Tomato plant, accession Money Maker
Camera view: tilt-top (135 deg); turntable rotation: 300 degrees
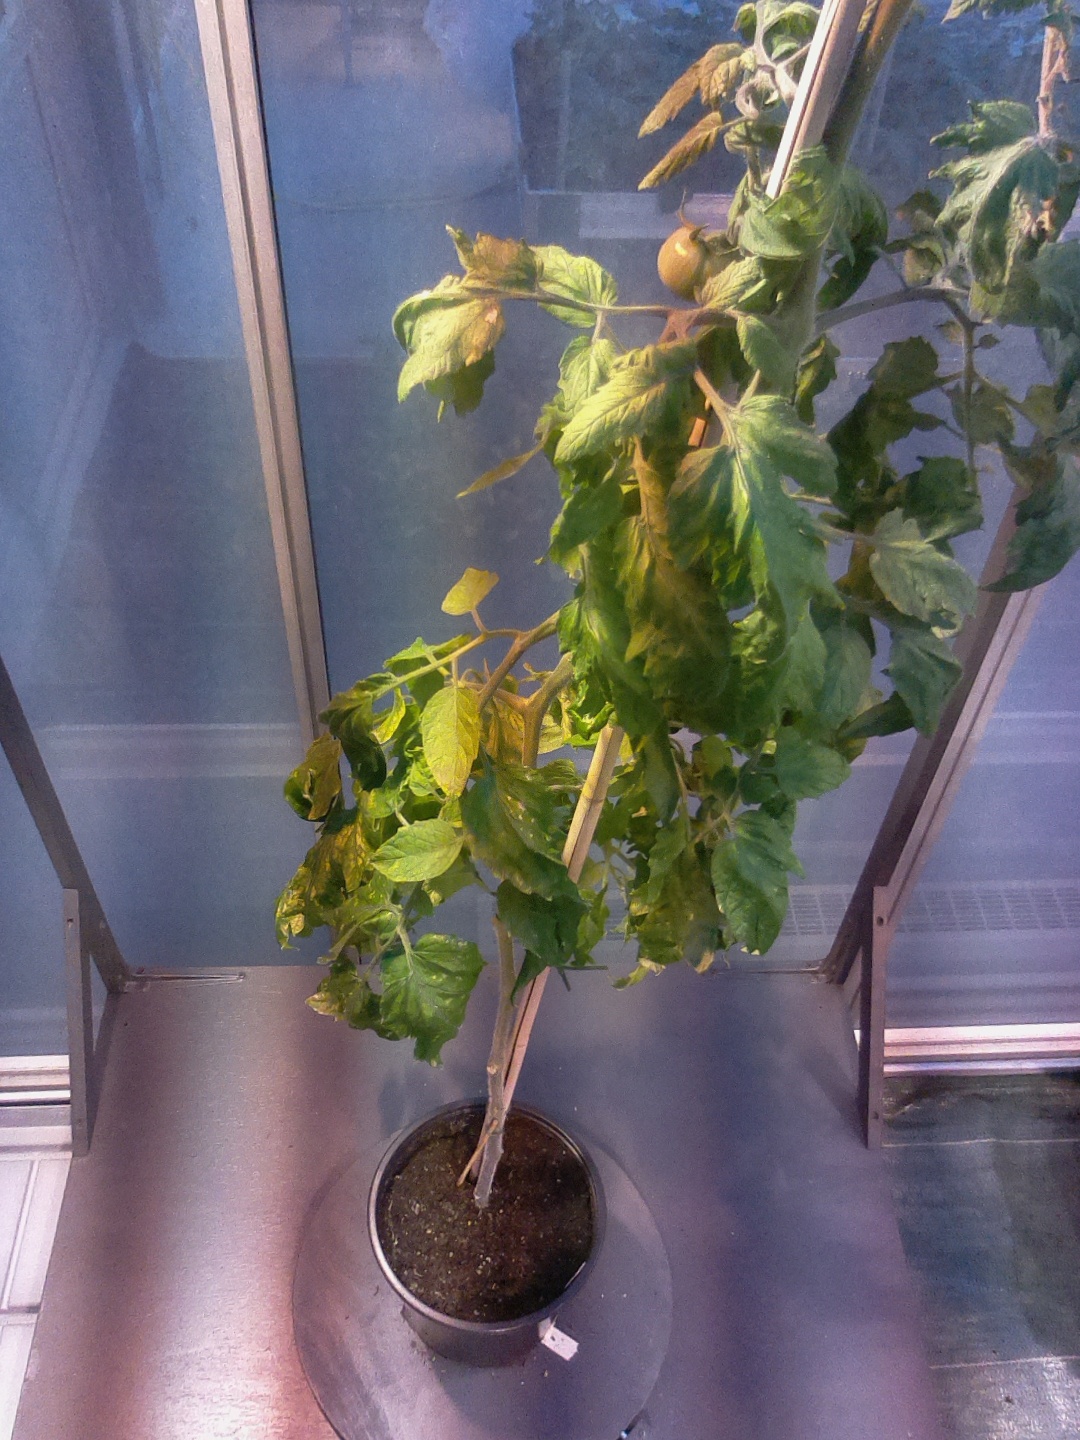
BBCH growth stage 73: 30%-40% of final fruit size